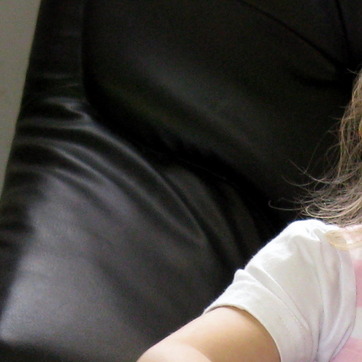
Material: leather